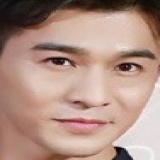
diễn viên Kiều Chấn Vũ